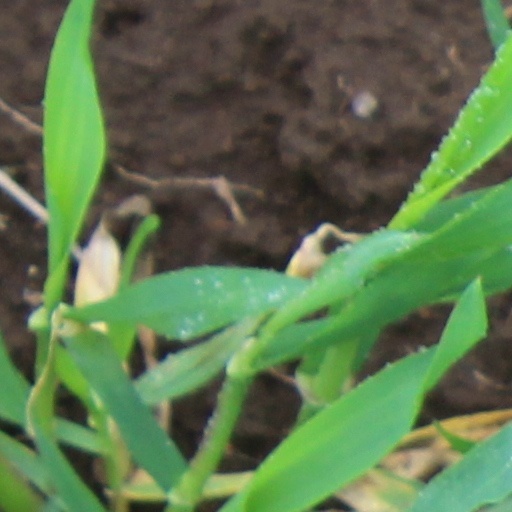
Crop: wheat